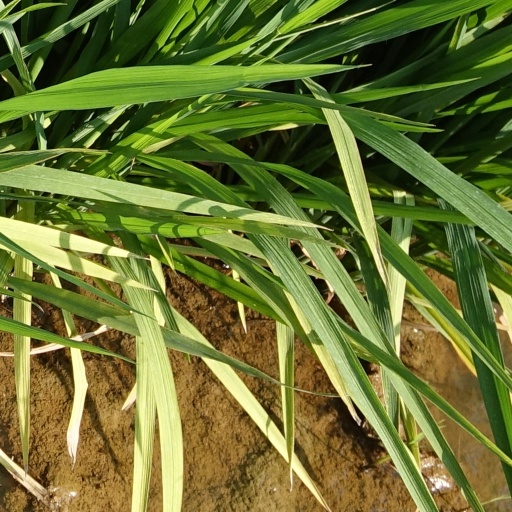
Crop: rice